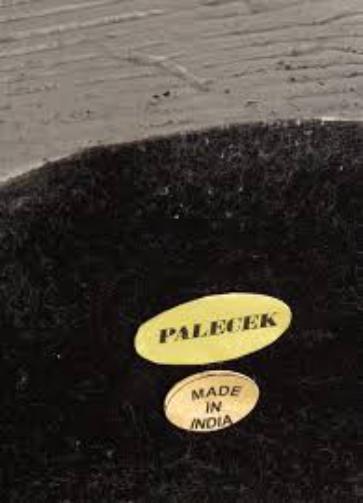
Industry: Necessities